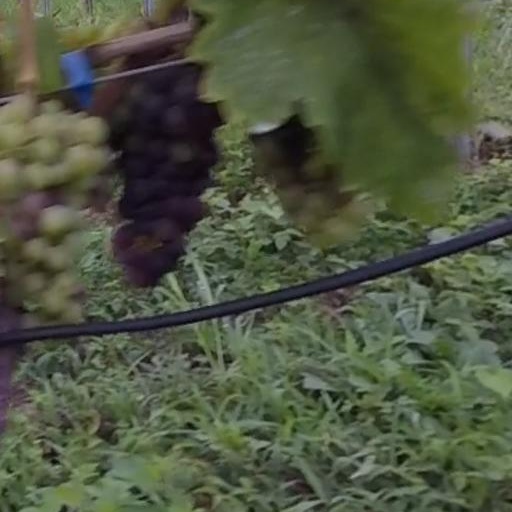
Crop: grape